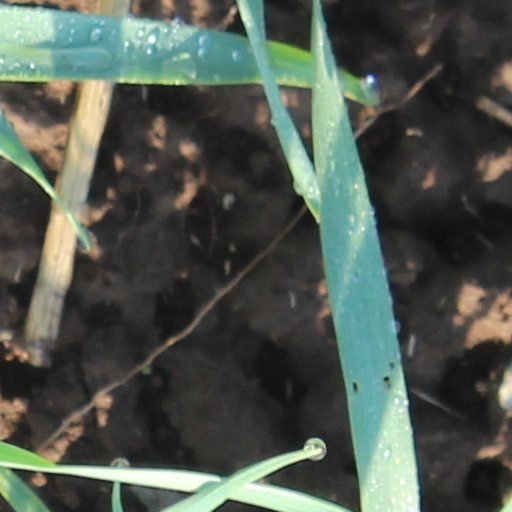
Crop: wheat